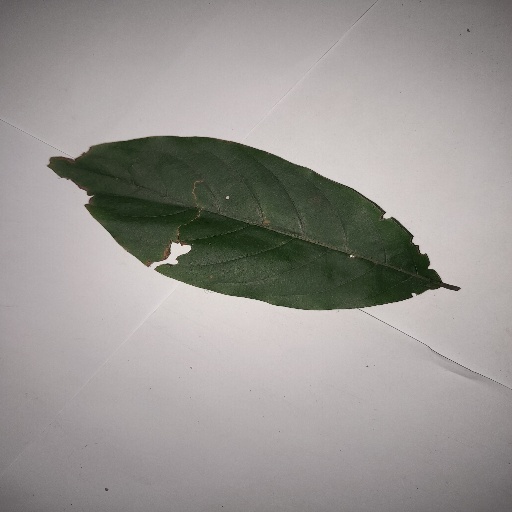
Species: HariTaki
Leaf condition: Shot Hole